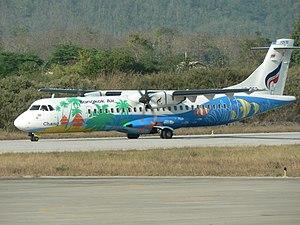
Bangkok Airways est une compagnie aérienne privée de Thaïlande, effectuant des vols intérieurs et des vols internationaux vers la Birmanie, le Cambodge, Hong Kong, l’Inde, le Laos, la Malaisie, les Maldives, Singapour et le Viêt Nam. Elle emploie 1900 personnes. Elle a transporté 6 millions de passagers en 2017.